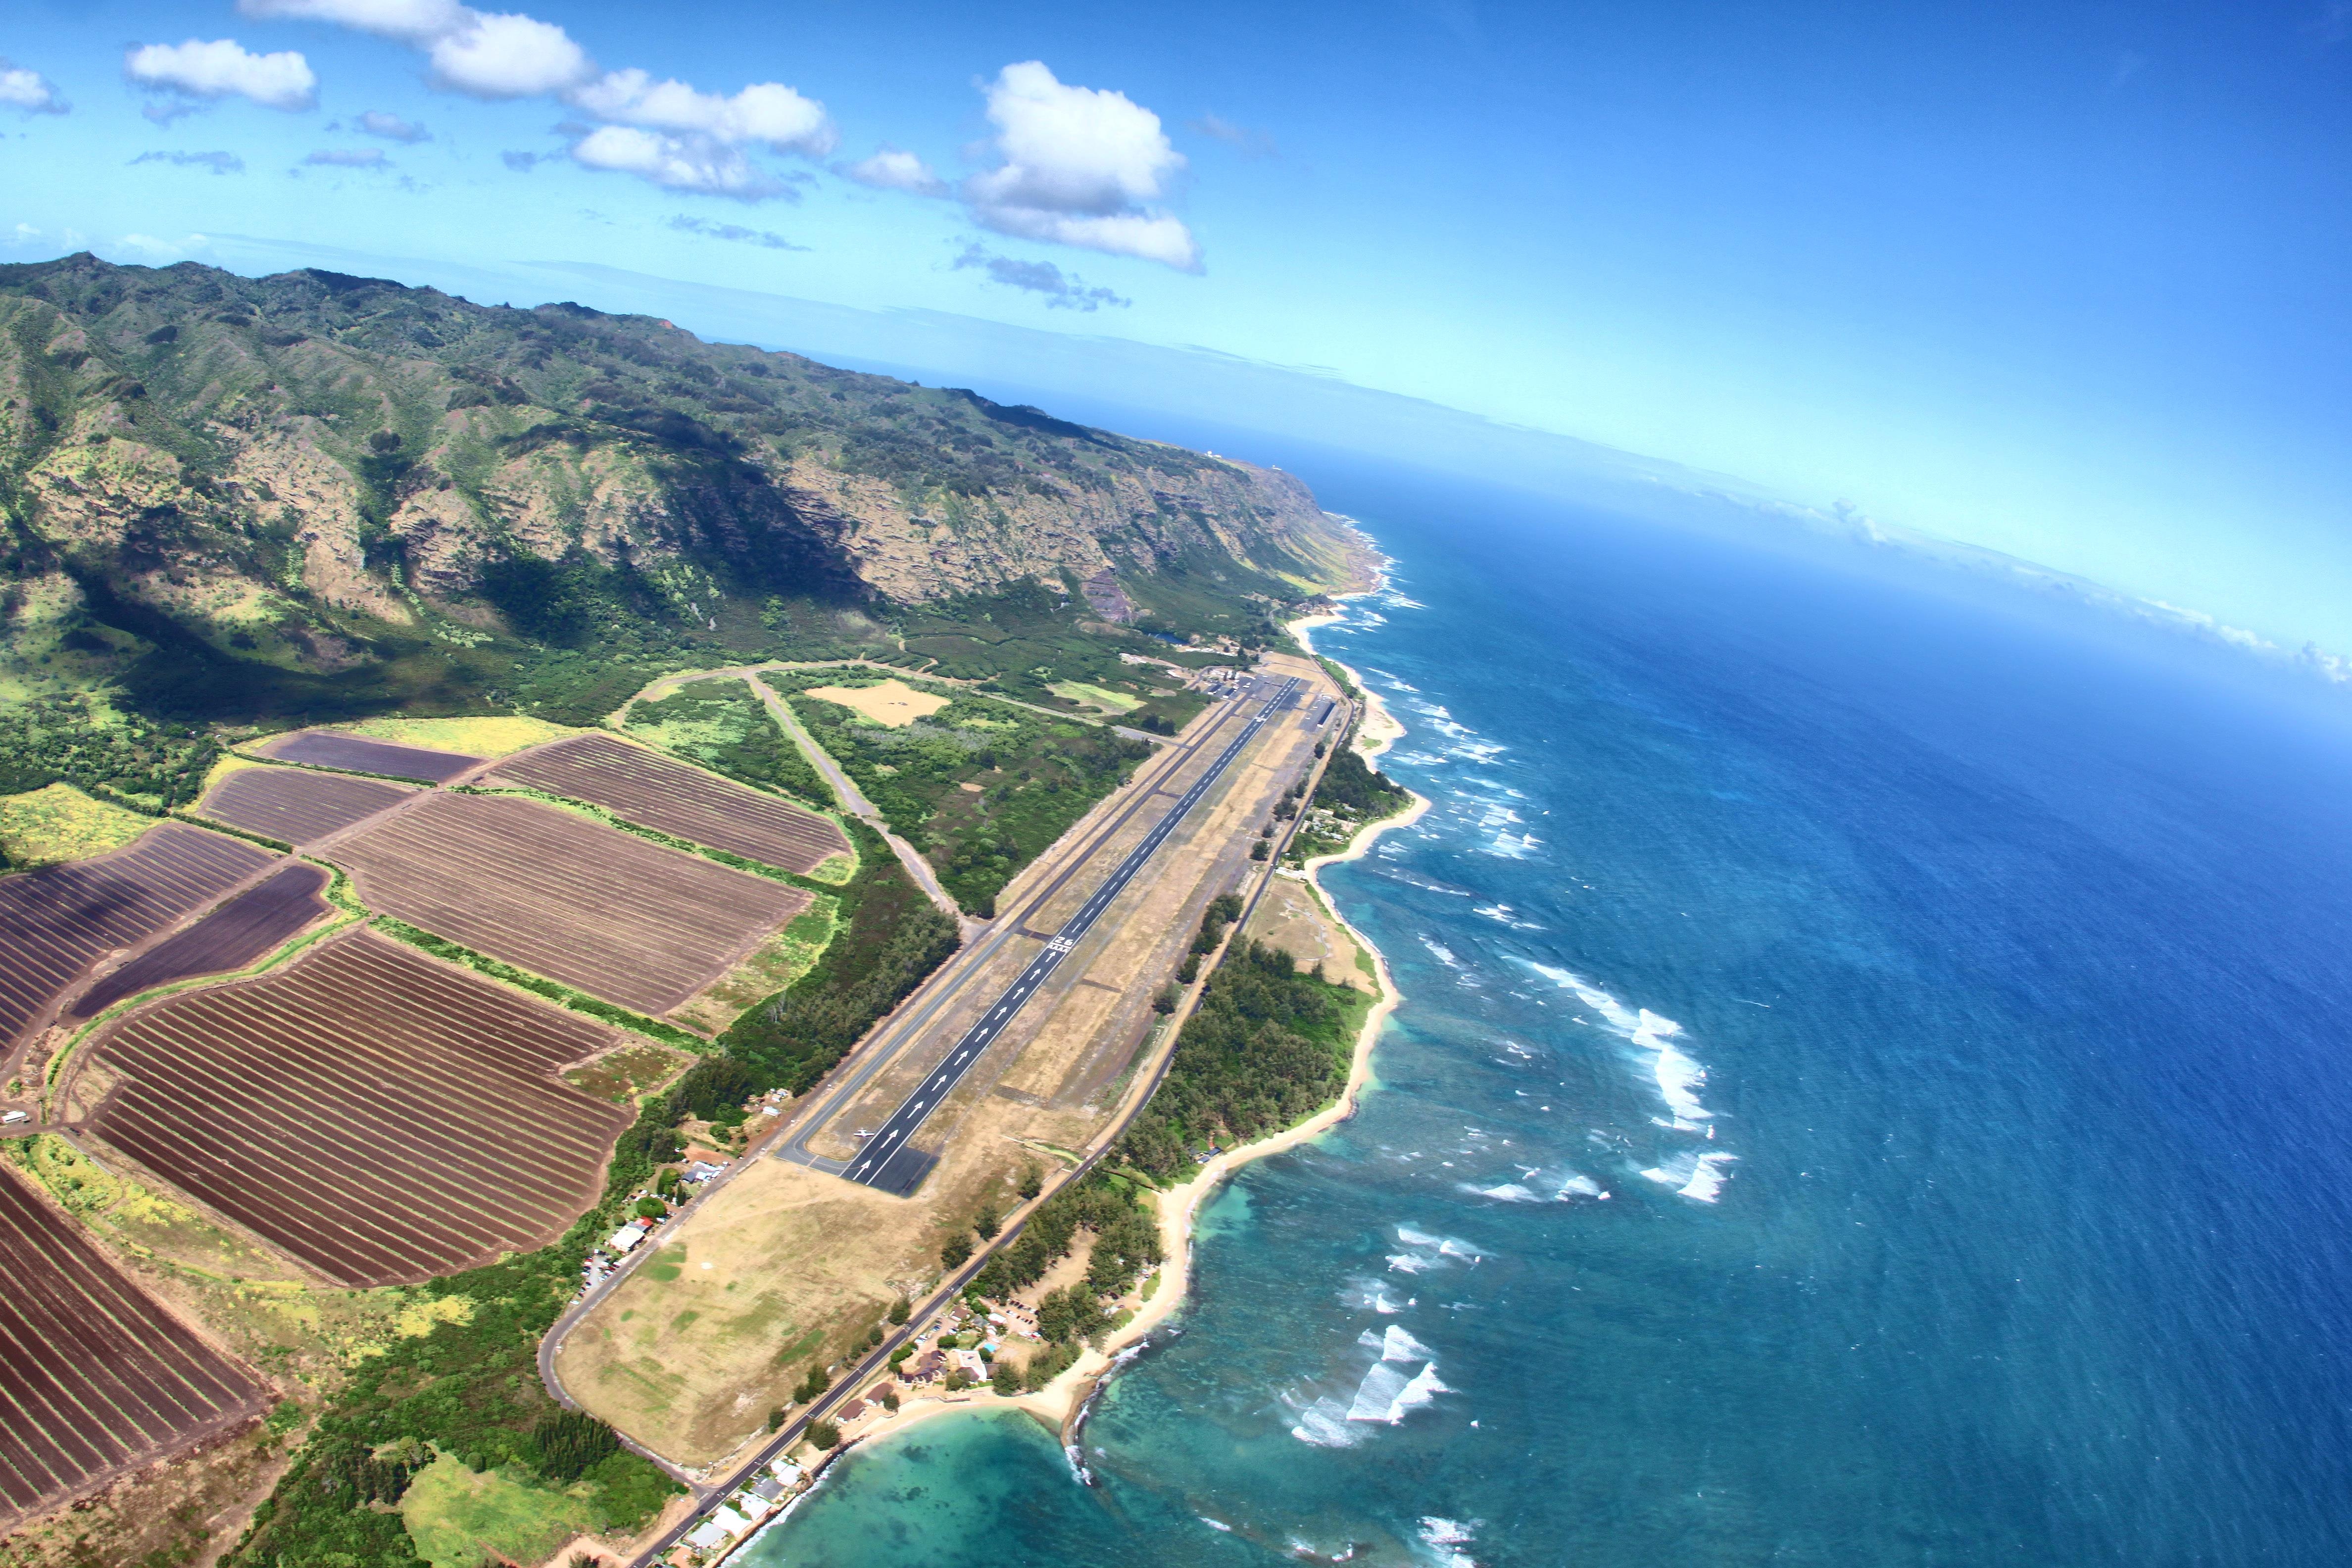
sea, coast, horizon, air, flying, landmark, terrain, parachute, skydiving, airfield, cape, bird's eye view, aerial photography, atmosphere of earth